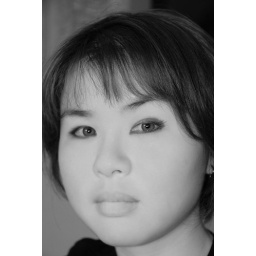
Miwa-chan - in black and white